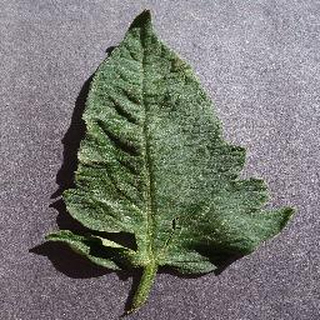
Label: healthy_tomato